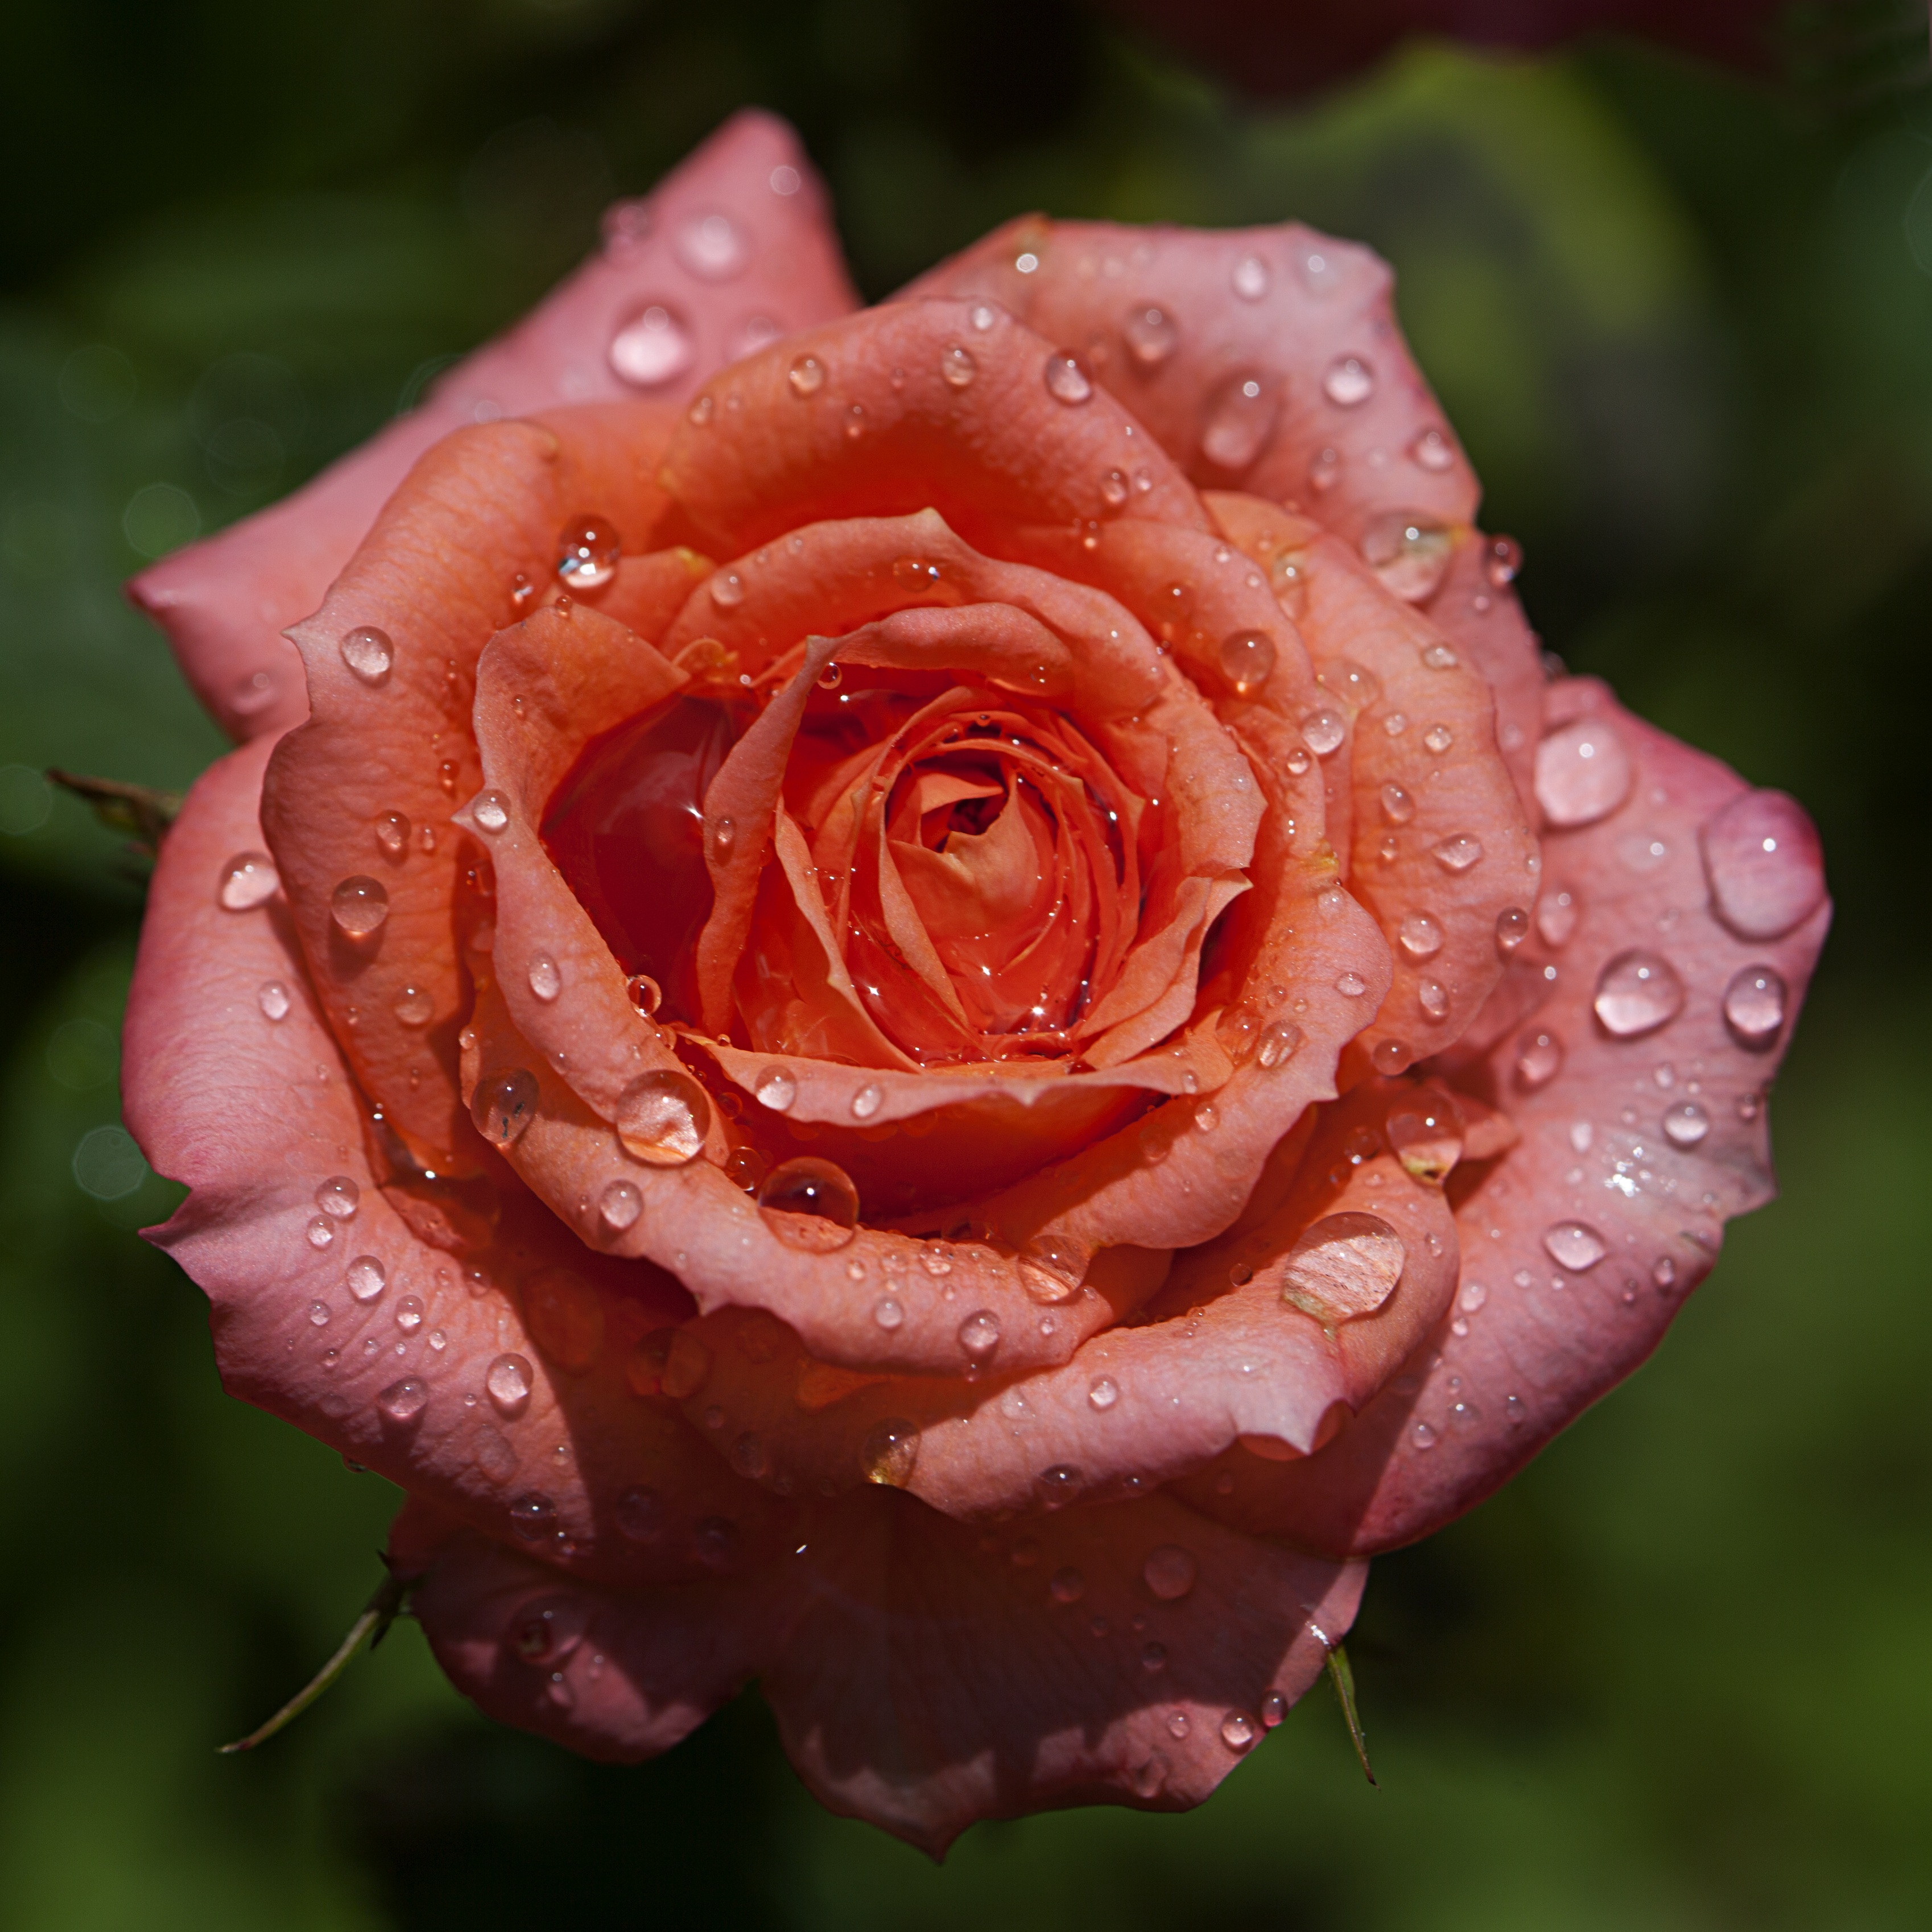
nature, plant, flower, petal, rose, macro, garden, pink, flora, red rose, flowers, close up, roses, petals, pink rose, floribunda, macro photography, beautiful flower, flowering plant, garden roses, rose family, tender rose, one rose, plant stem, land plant, rosa centifolia, rose order